Flying Fists

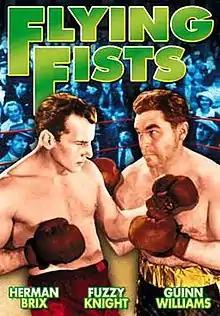

Hal Donovan gets into a fight with ex-heavyweight champion Slug Cassidy at a lumber camp in the north woods. Slug takes a bad beating and he and his trainer, Spider, urge Hal to become a professional boxer. Soon, "Chopper" Hal proves to be a natural and is beating all comers. He meets Kay Conrad, who is struggling to support her father, an ex-fighter invalided for life in the ring, and her young brother Dickie. Kay hates everything connected to the sport, and Hal keeps her ignorant of his profession. But Slug and Spider tell the Conrads of Hal's identity as "Chopper" Hal, and Kay breaks off the engagement while Hal takes to the open road. Hal, now a tramp, picks up odd jobs where he can find them and one of them leads him to a training camp where he meets Slug and Spider with their new fighter Lion Lee. He also meets Kay and learns that her father is in desperate need of money. He accepts Spider's offer to fight Lee, on the condition that he take a dive in the third round. Kay learns of this and begs Hal to fight an honest fight if he is determined to fight. He tells Spider that he'll fight Lee on honest terms and the match is on.